Cerasa

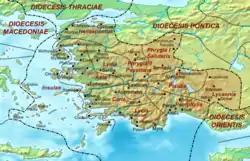
Asia minor 400AD

Cerasa is a titular see of the Roman Catholic Church.